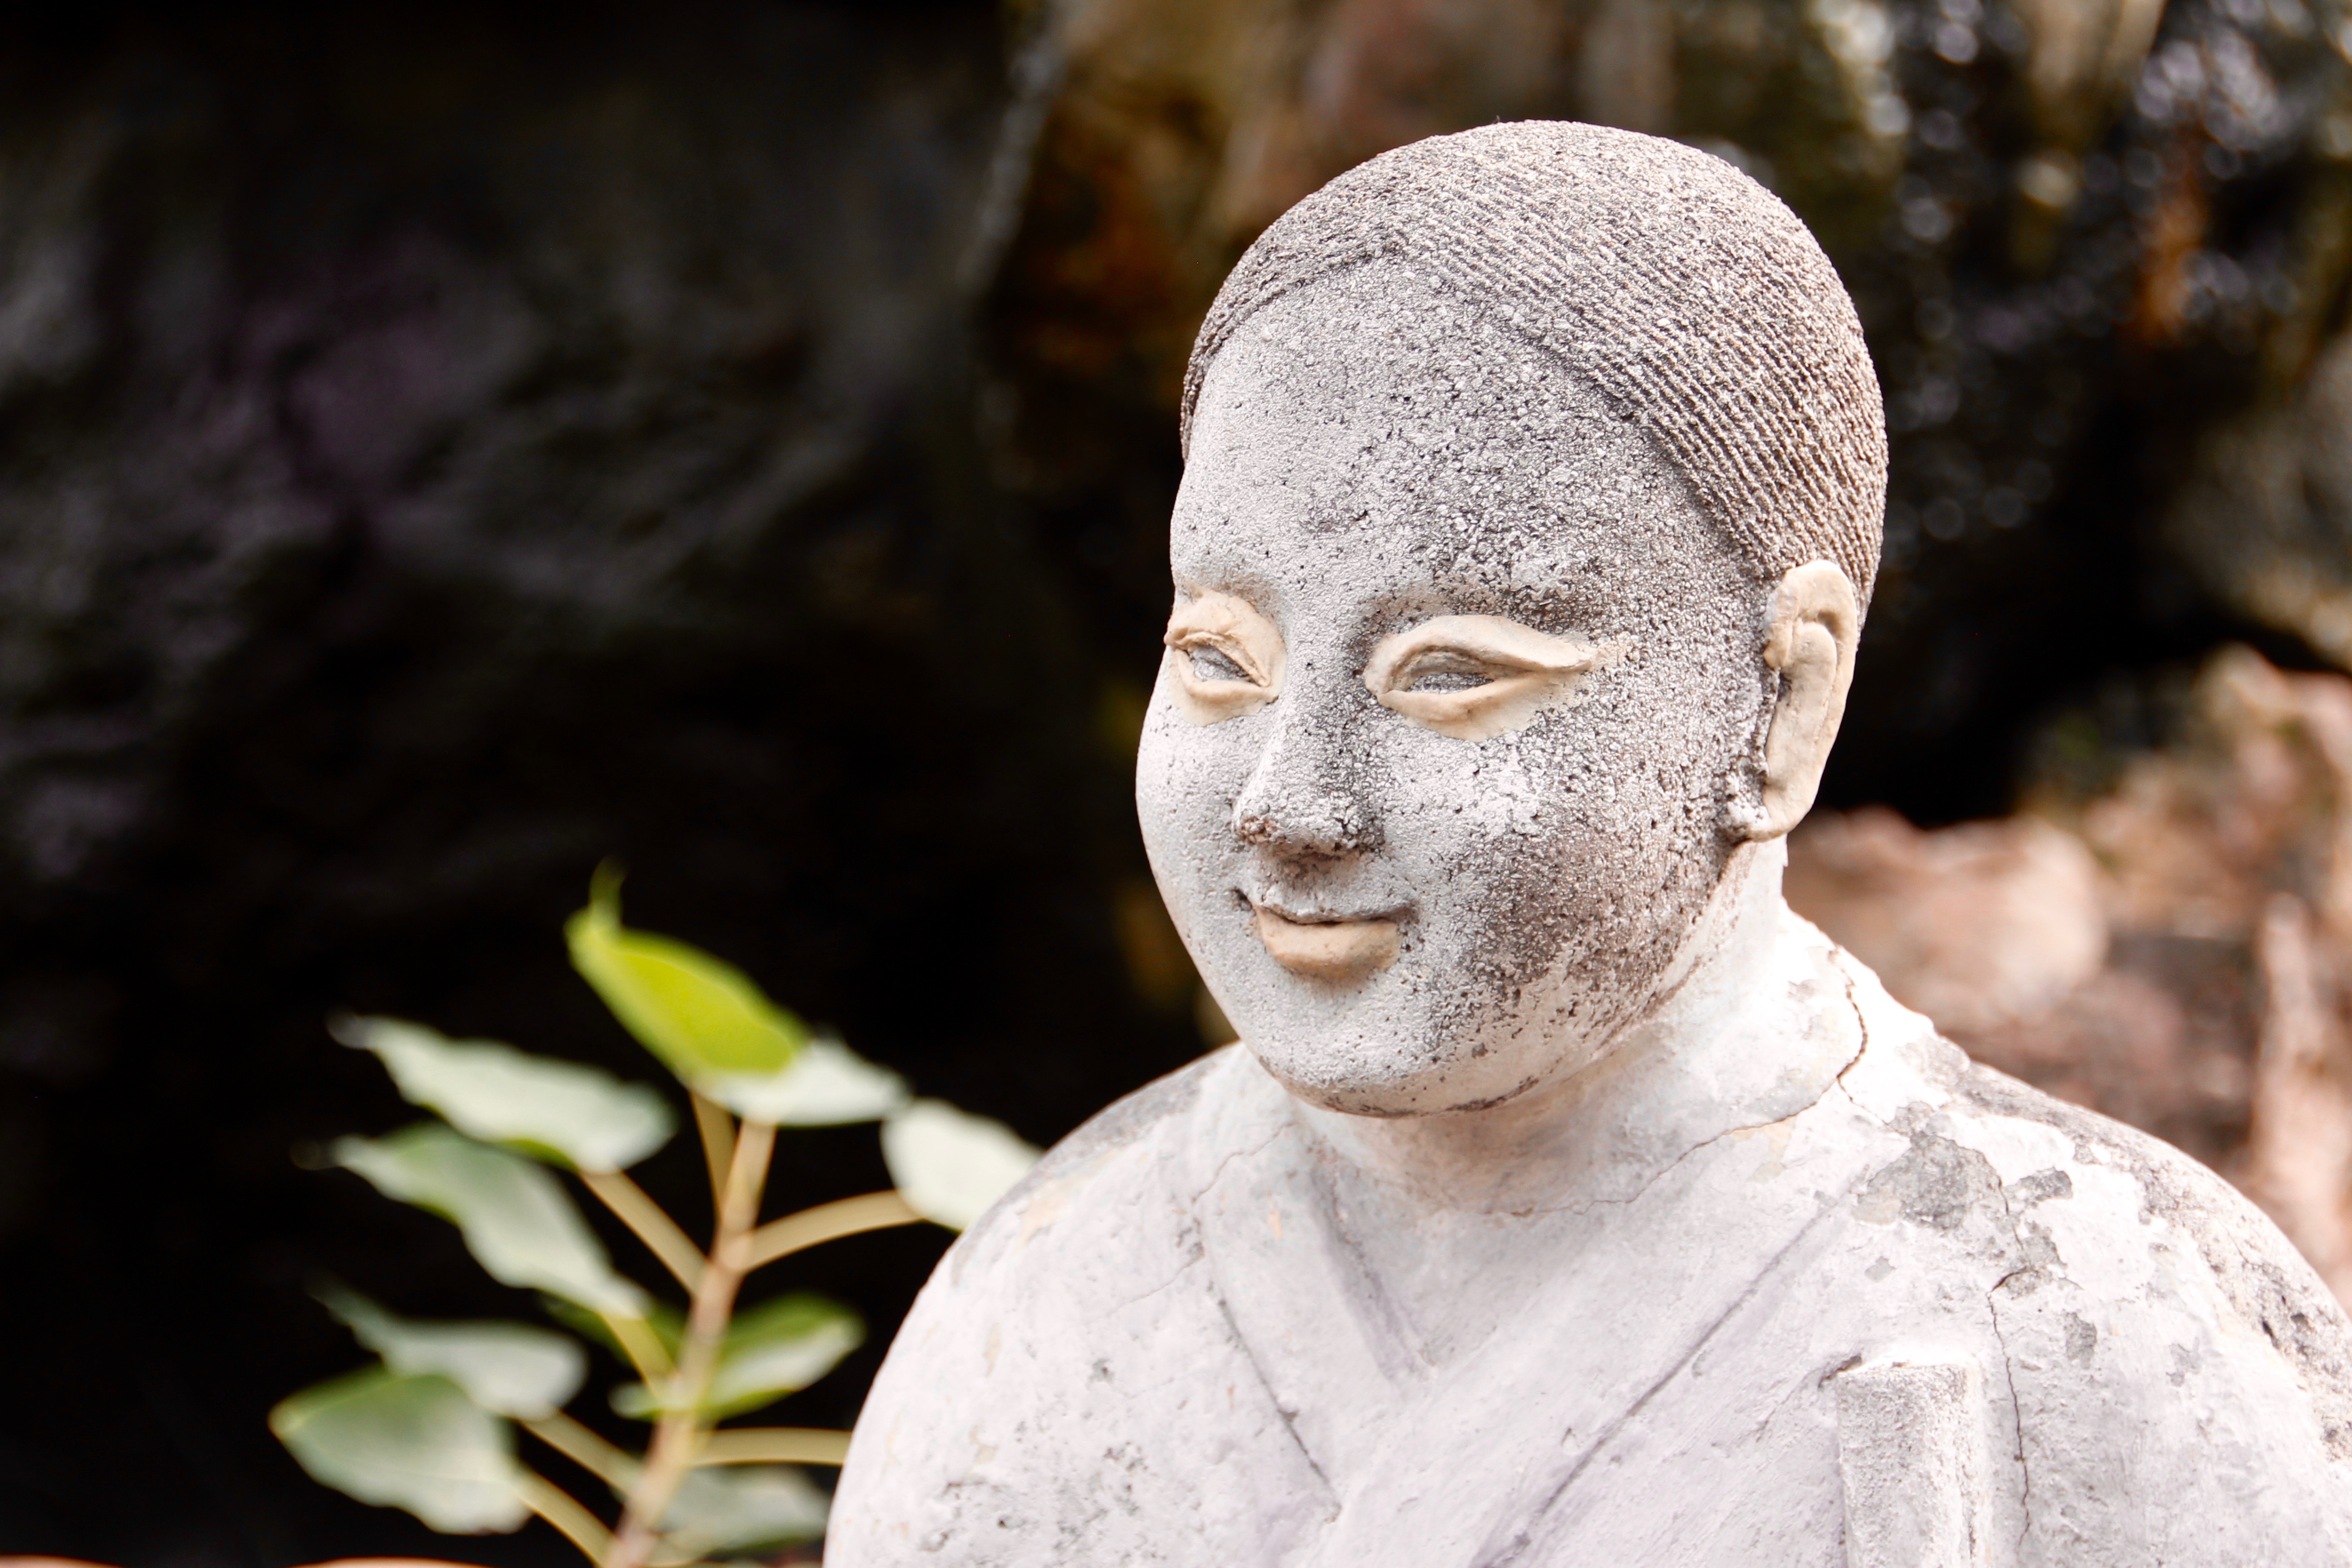
rock, stone, monument, statue, buddhism, religion, asia, rest, thailand, spiritual, close up, face, sculpture, art, figure, meditation, temple, faith, head, buddha, carving, harmony, mythology, far east, reincarnation, thai buddha, fern stlich, transcendence, ancient history